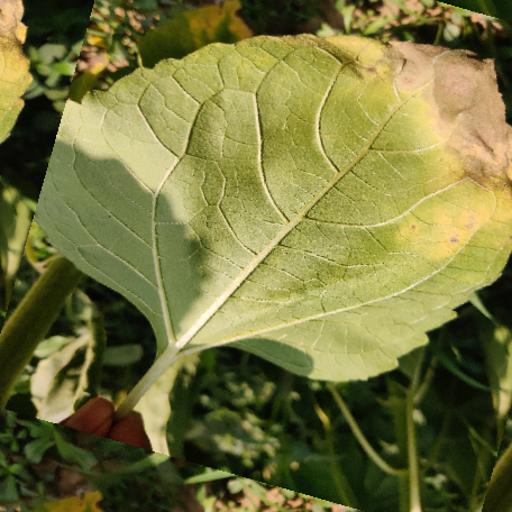
Label: Downy_mildew